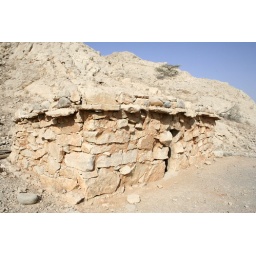
An abandoned rock house in the Ras al Khaimah mountains.